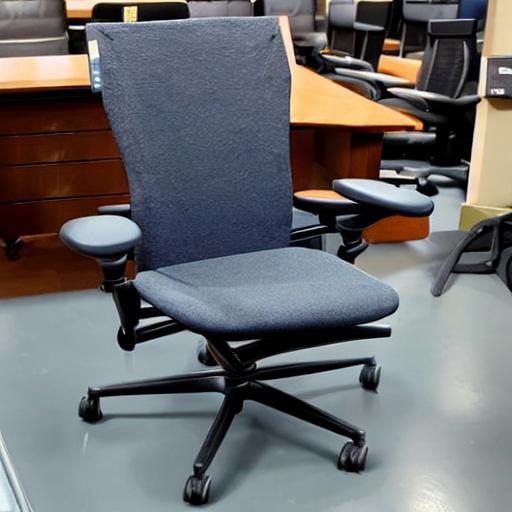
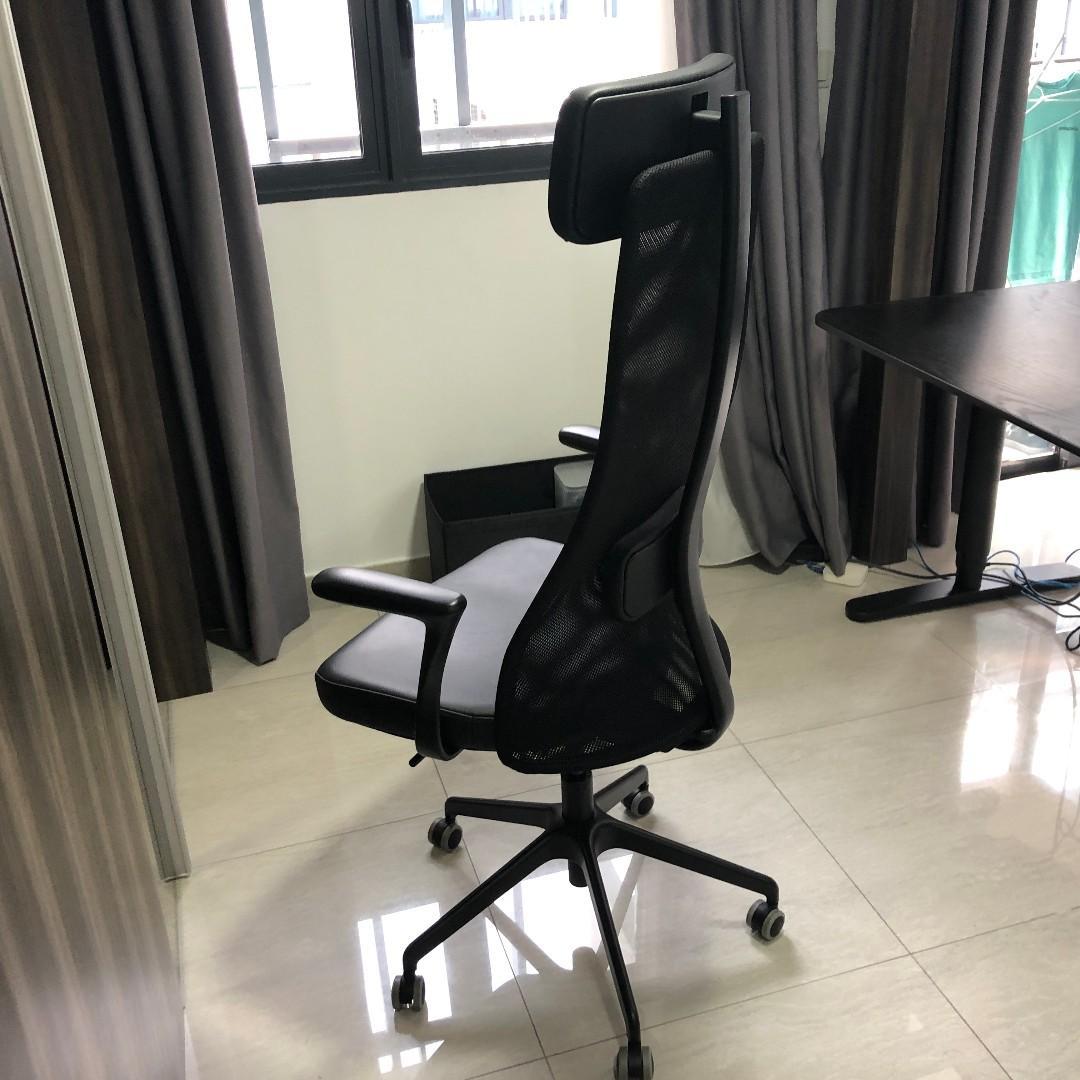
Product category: items_chair
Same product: no